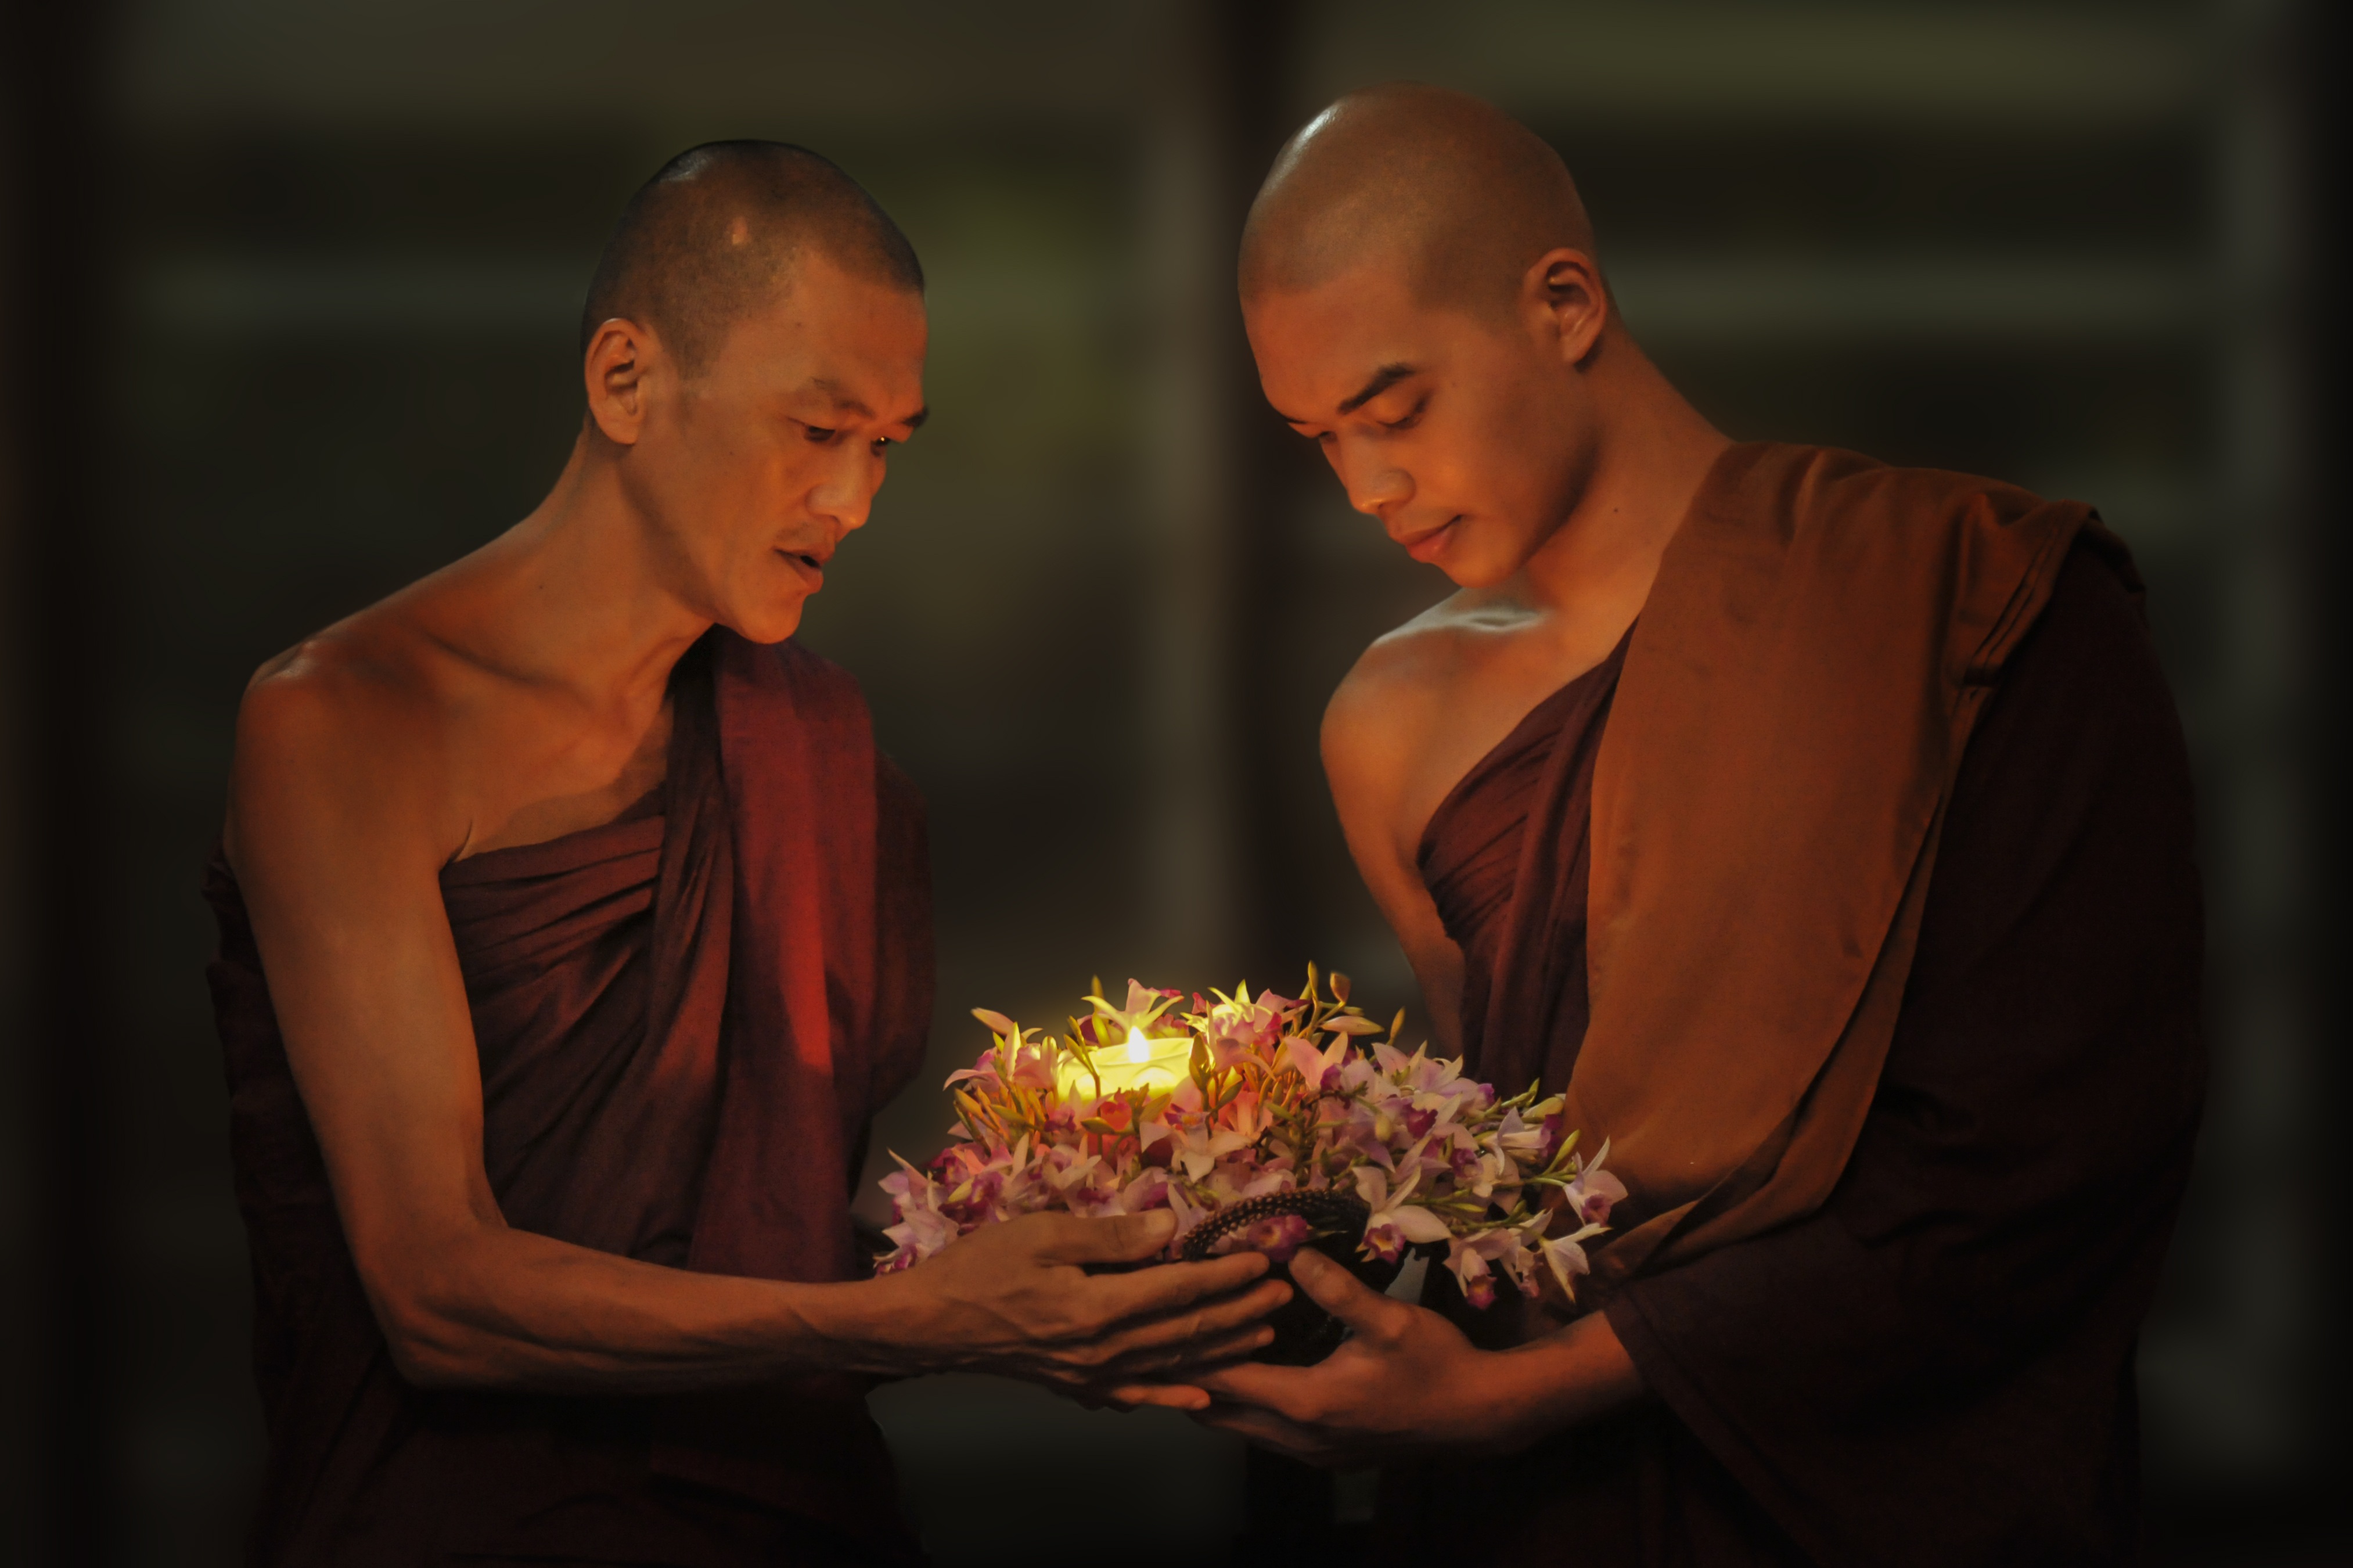
man, people, buddhism, religious, ceremony, worship, theravada buddhism, traditional, monks, spirituality, theravada, passing candle, candle in dark